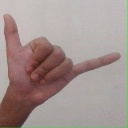
अक्षर: द